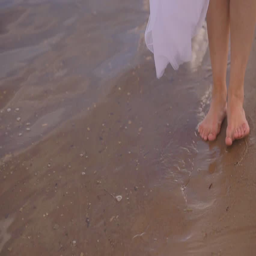
the bride is running barefoot along the sand near the river